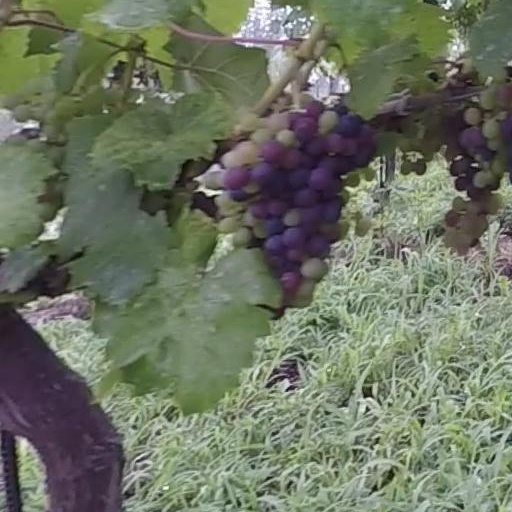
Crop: grape